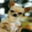
Label: dog